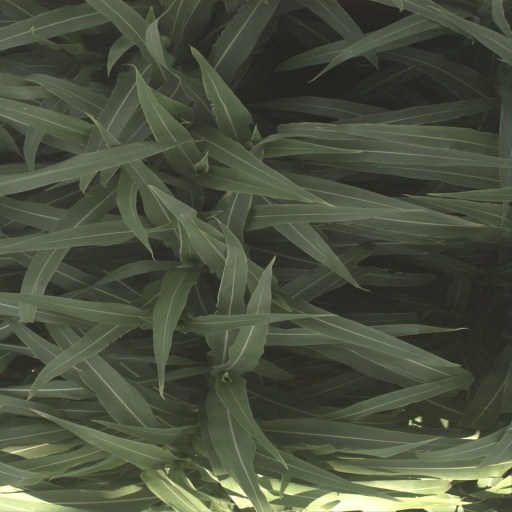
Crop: sorghum